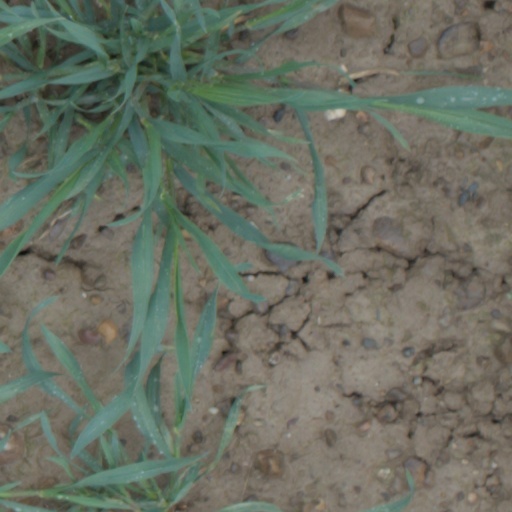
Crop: wheat